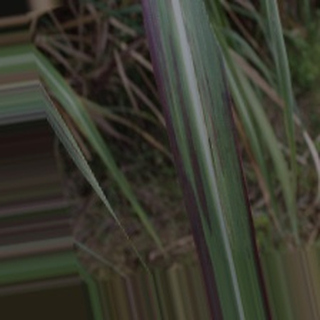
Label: sugarcane_bacterial_blight